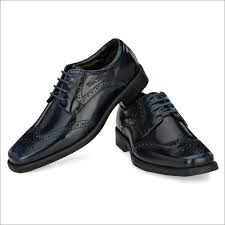
Label: Brogue